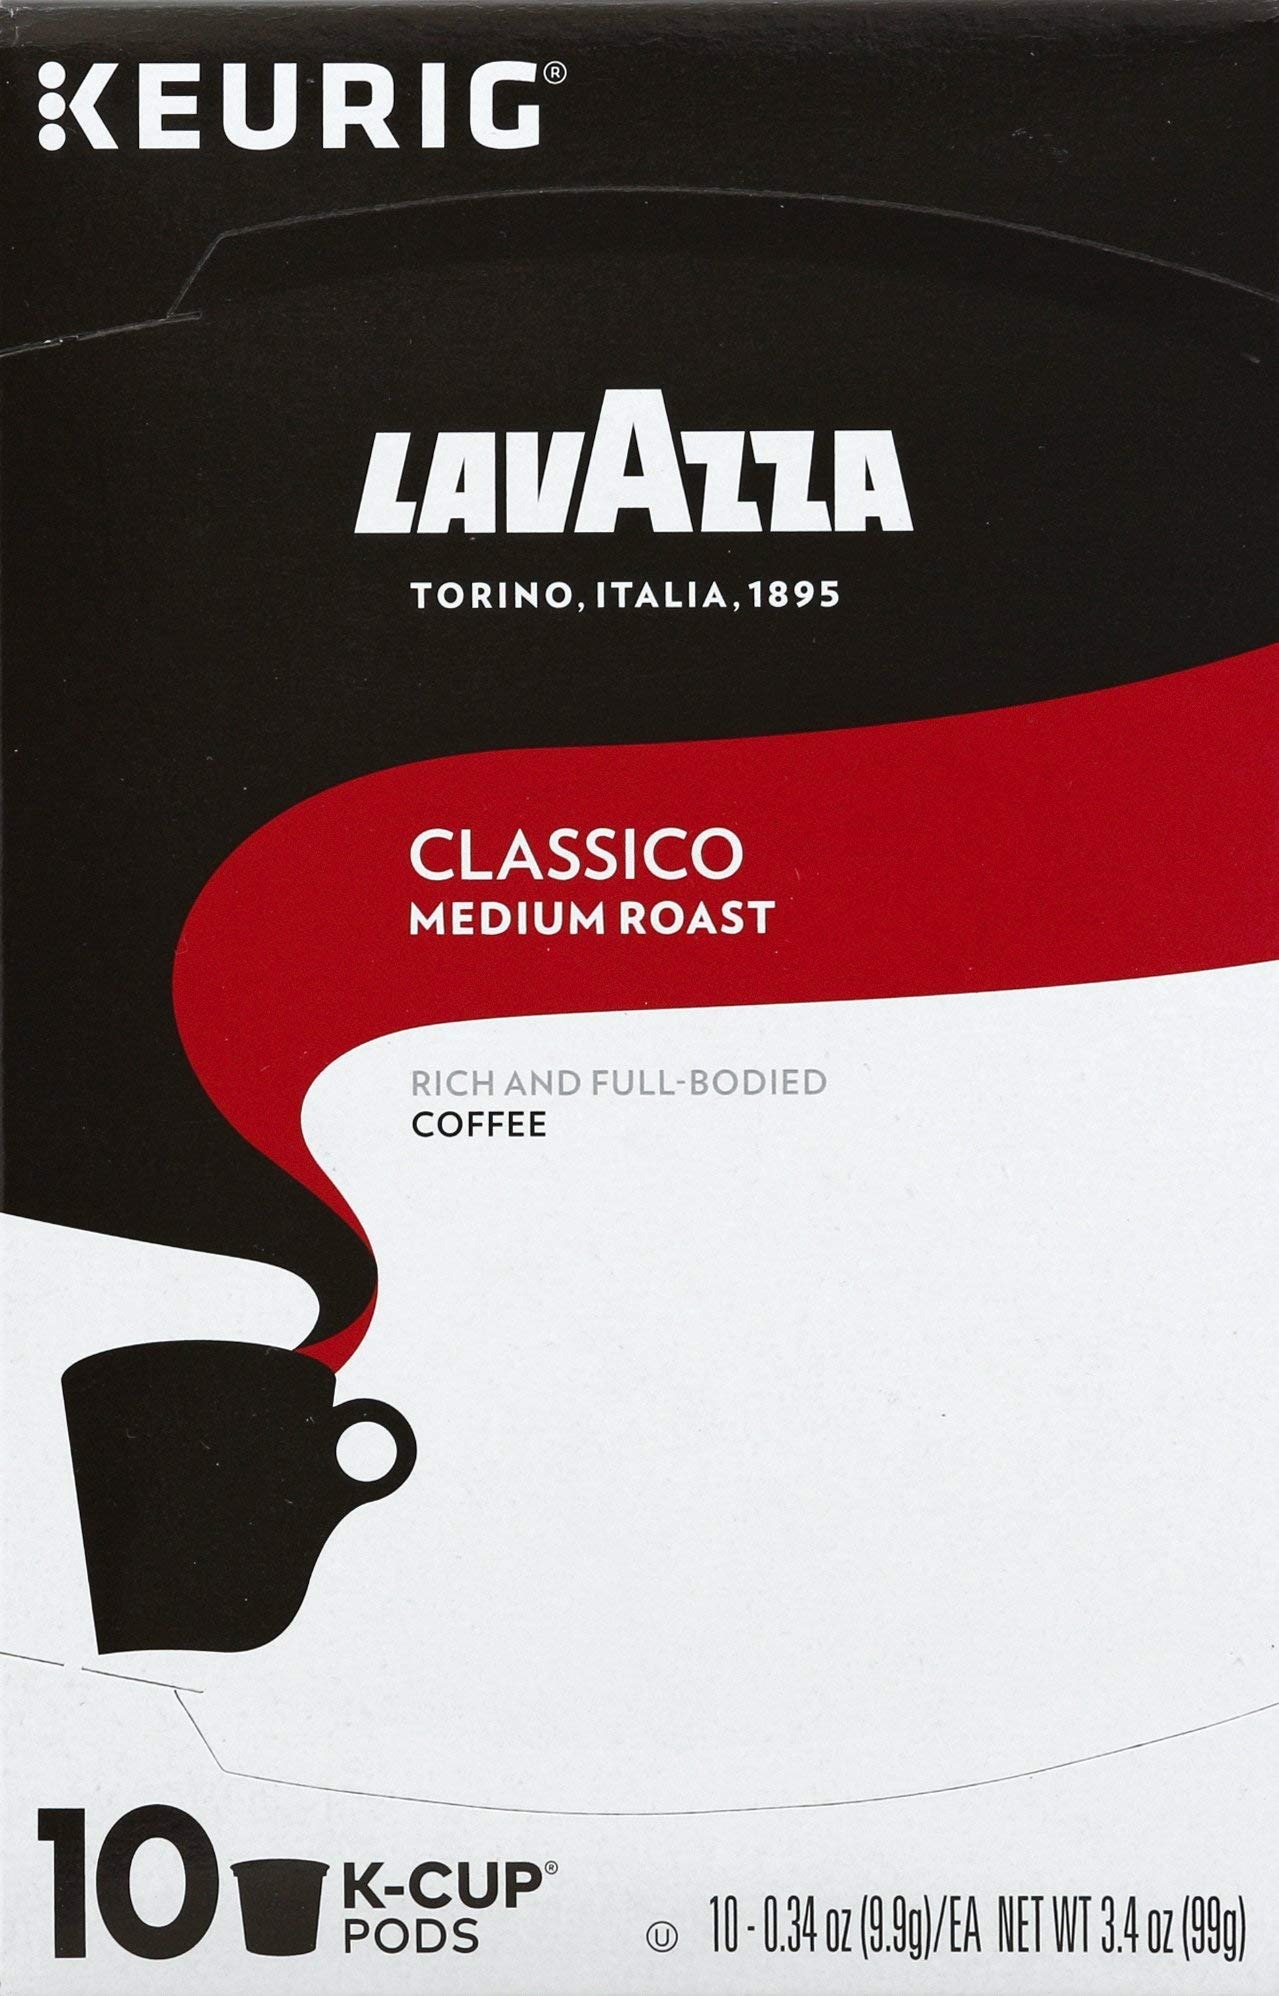
Item Name: LAVAZZA CLASSICO K CUP COFFEE CAFFEINE CUP IN BOX 3.4 OZ
Value: 10.0
Unit: Count

Price: 13.74